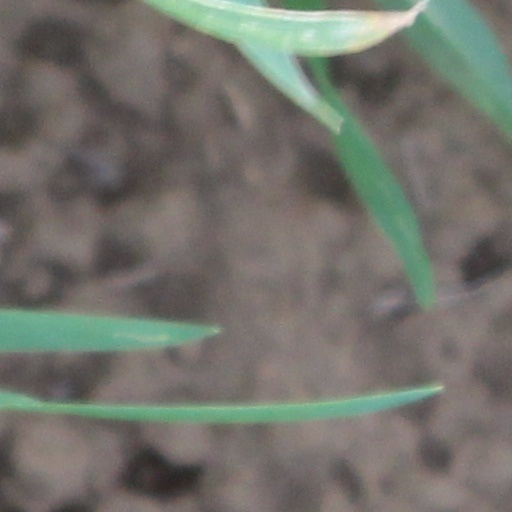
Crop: wheat